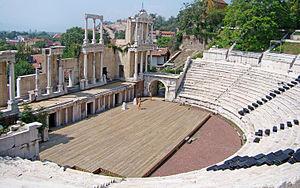
Cet article recense les sites inscrits au patrimoine mondial en Bulgarie.
Trajan, né sous le nom de Marcus Ulpius Traianus le 18 septembre 53 à Italica et mort le 8 ou 9 août 117 à Selinus, en Cilicie, est empereur romain de fin janvier 98 à août 117. À sa mort, il porte le nom et les surnoms d'Imperator Caesar Divi Nervae Filius Nerva Traianus Optimus Augustus Germanicus Dacicus Parthicus.
Plovdiv est la troisième ville de Bulgarie, chef-lieu de l'oblast de Plovdiv et unique territoire de l'opština Plovdiv-Grad, sur la Maritsa. En 2009, elle compte environ 338 153 habitants. Son aire d'influence s'étend sur une vaste région paysanne de la plaine de Thrace.
Le théâtre romain de Plovdiv a été construit au IIᵉ siècle, sous le règne de Trajan, au centre de la ville romaine de Philippopolis, renommée Trimontium, en Thrace, aujourd'hui Plovdiv, en Bulgarie. Il est entouré de nombreux vestiges antiques, romains pour la plupart.